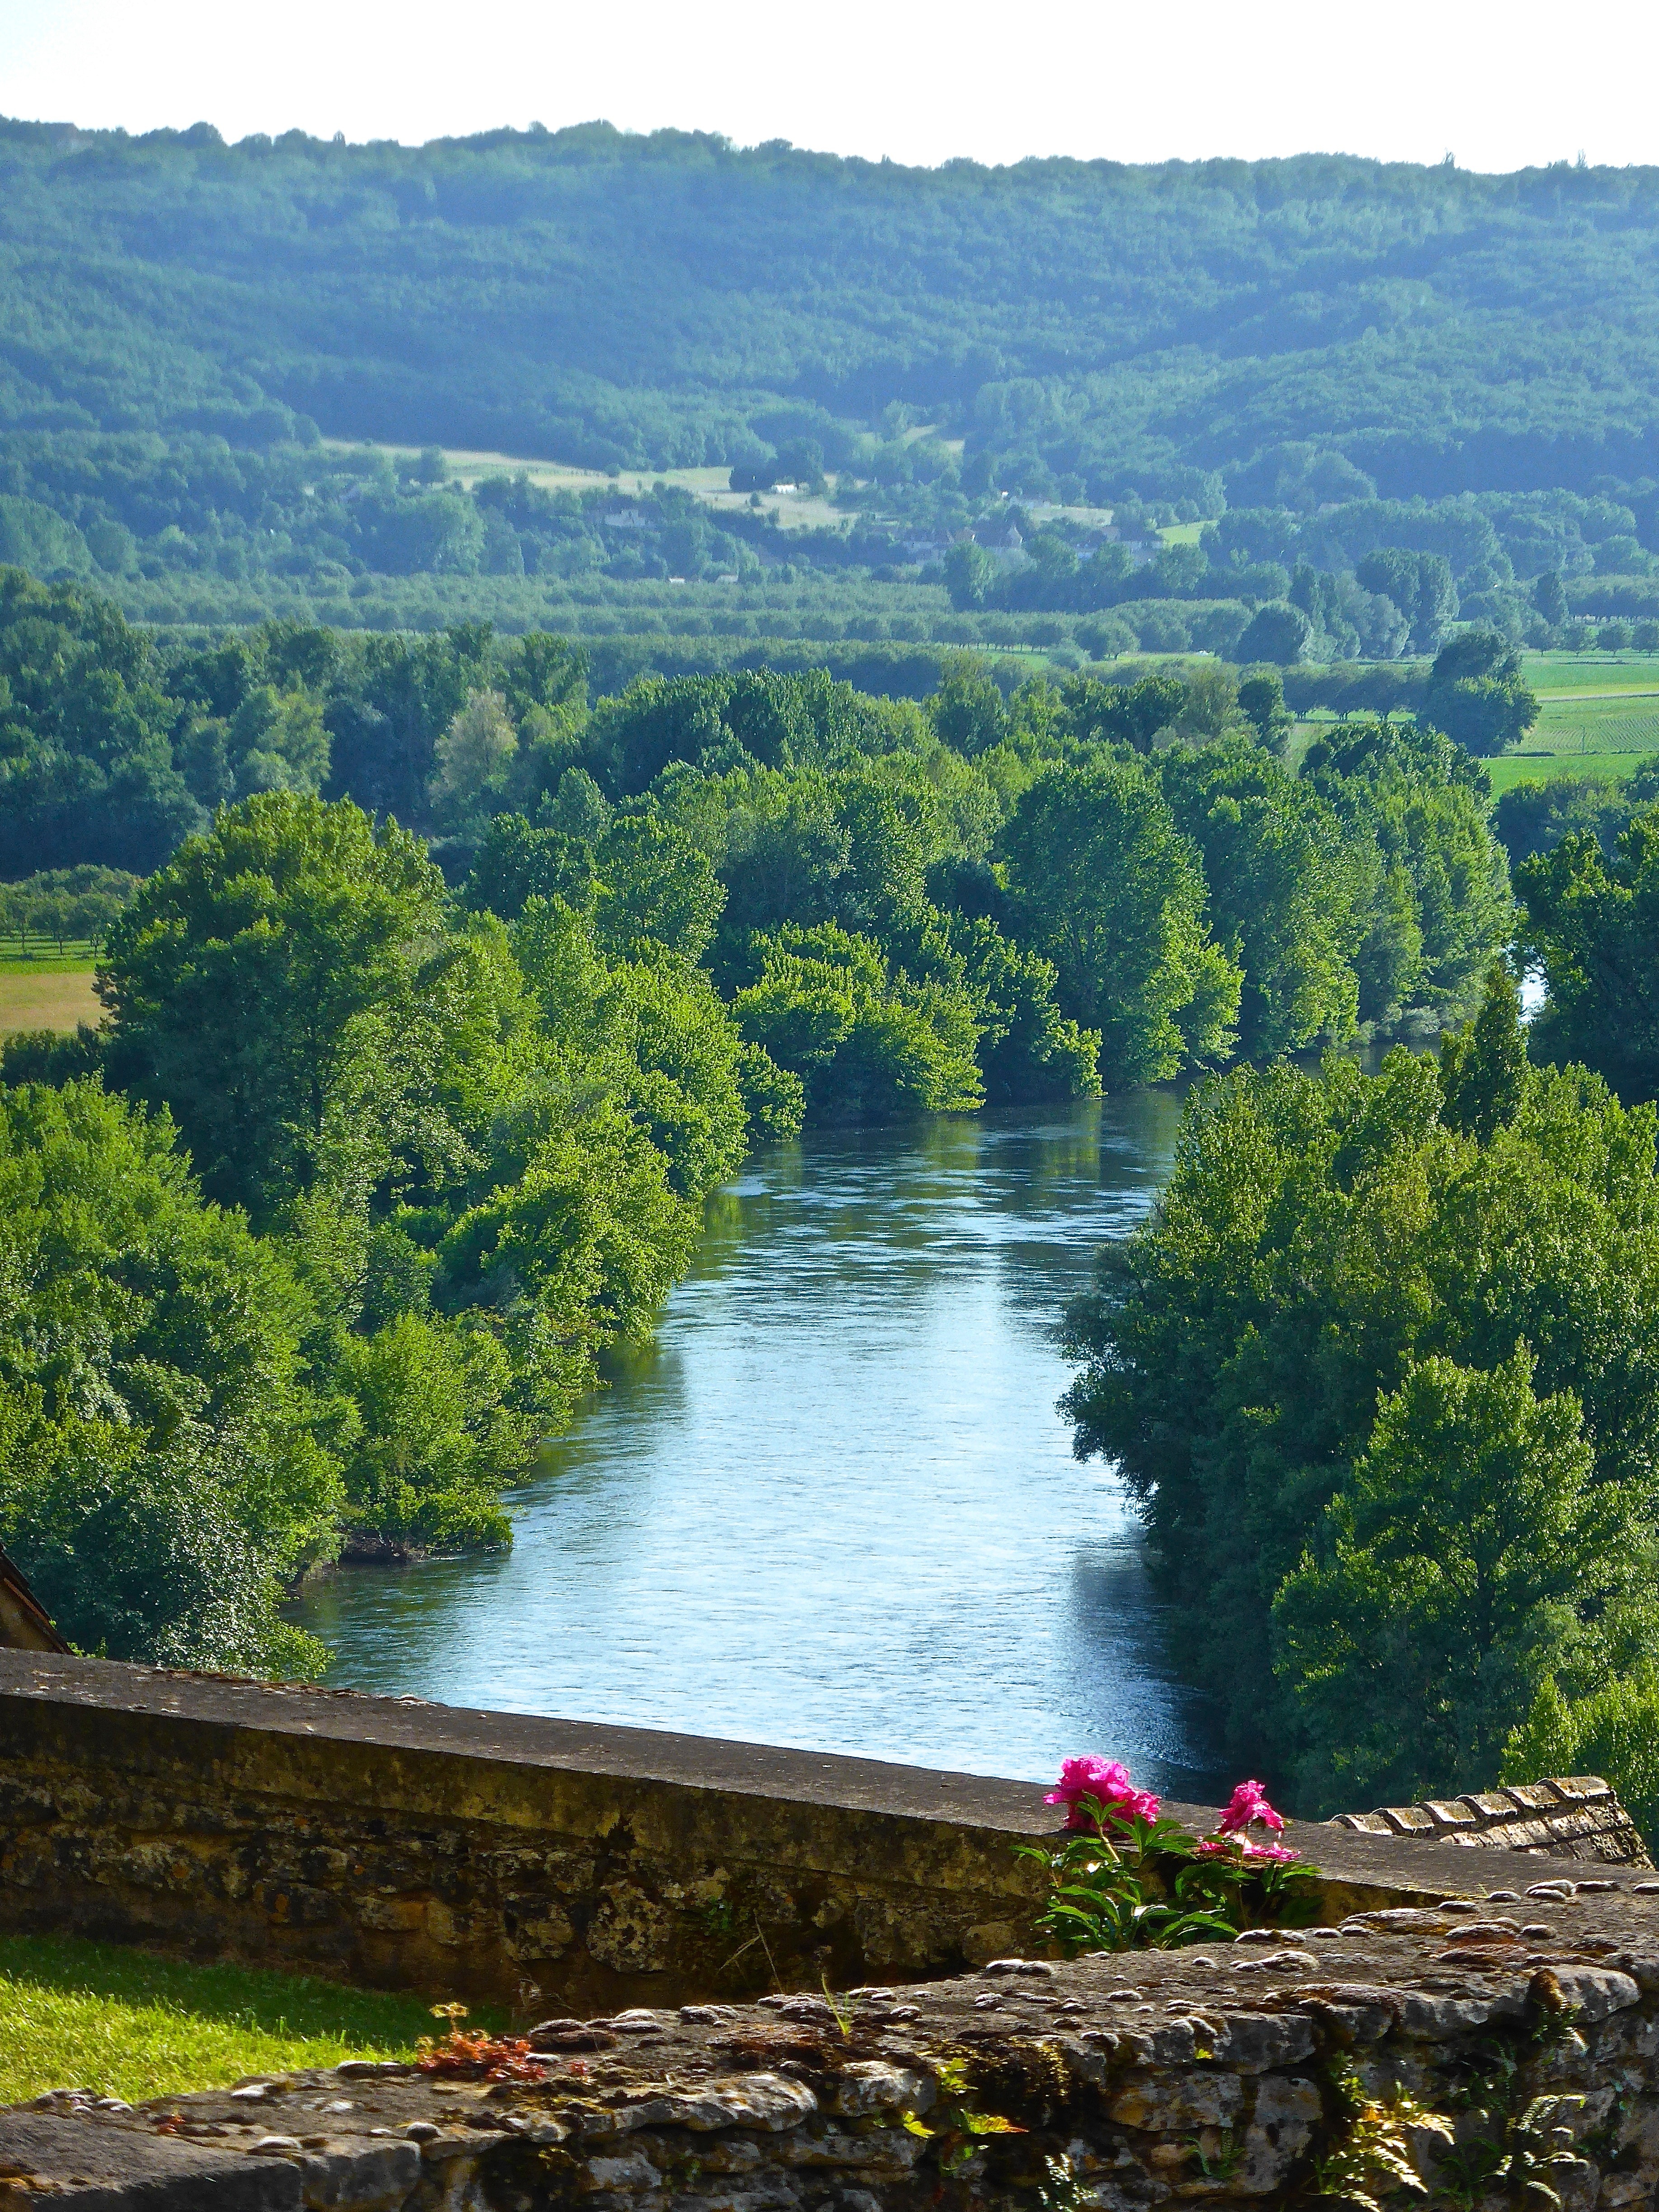
landscape, tree, forest, wilderness, mountain, plant, flower, bloom, lake, view, wall, river, valley, stream, red, jungle, reservoir, flora, body of water, rainforest, habitat, loch